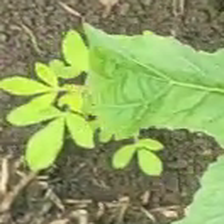
Weed species: Sicklepod_(Senna obtusifolia)